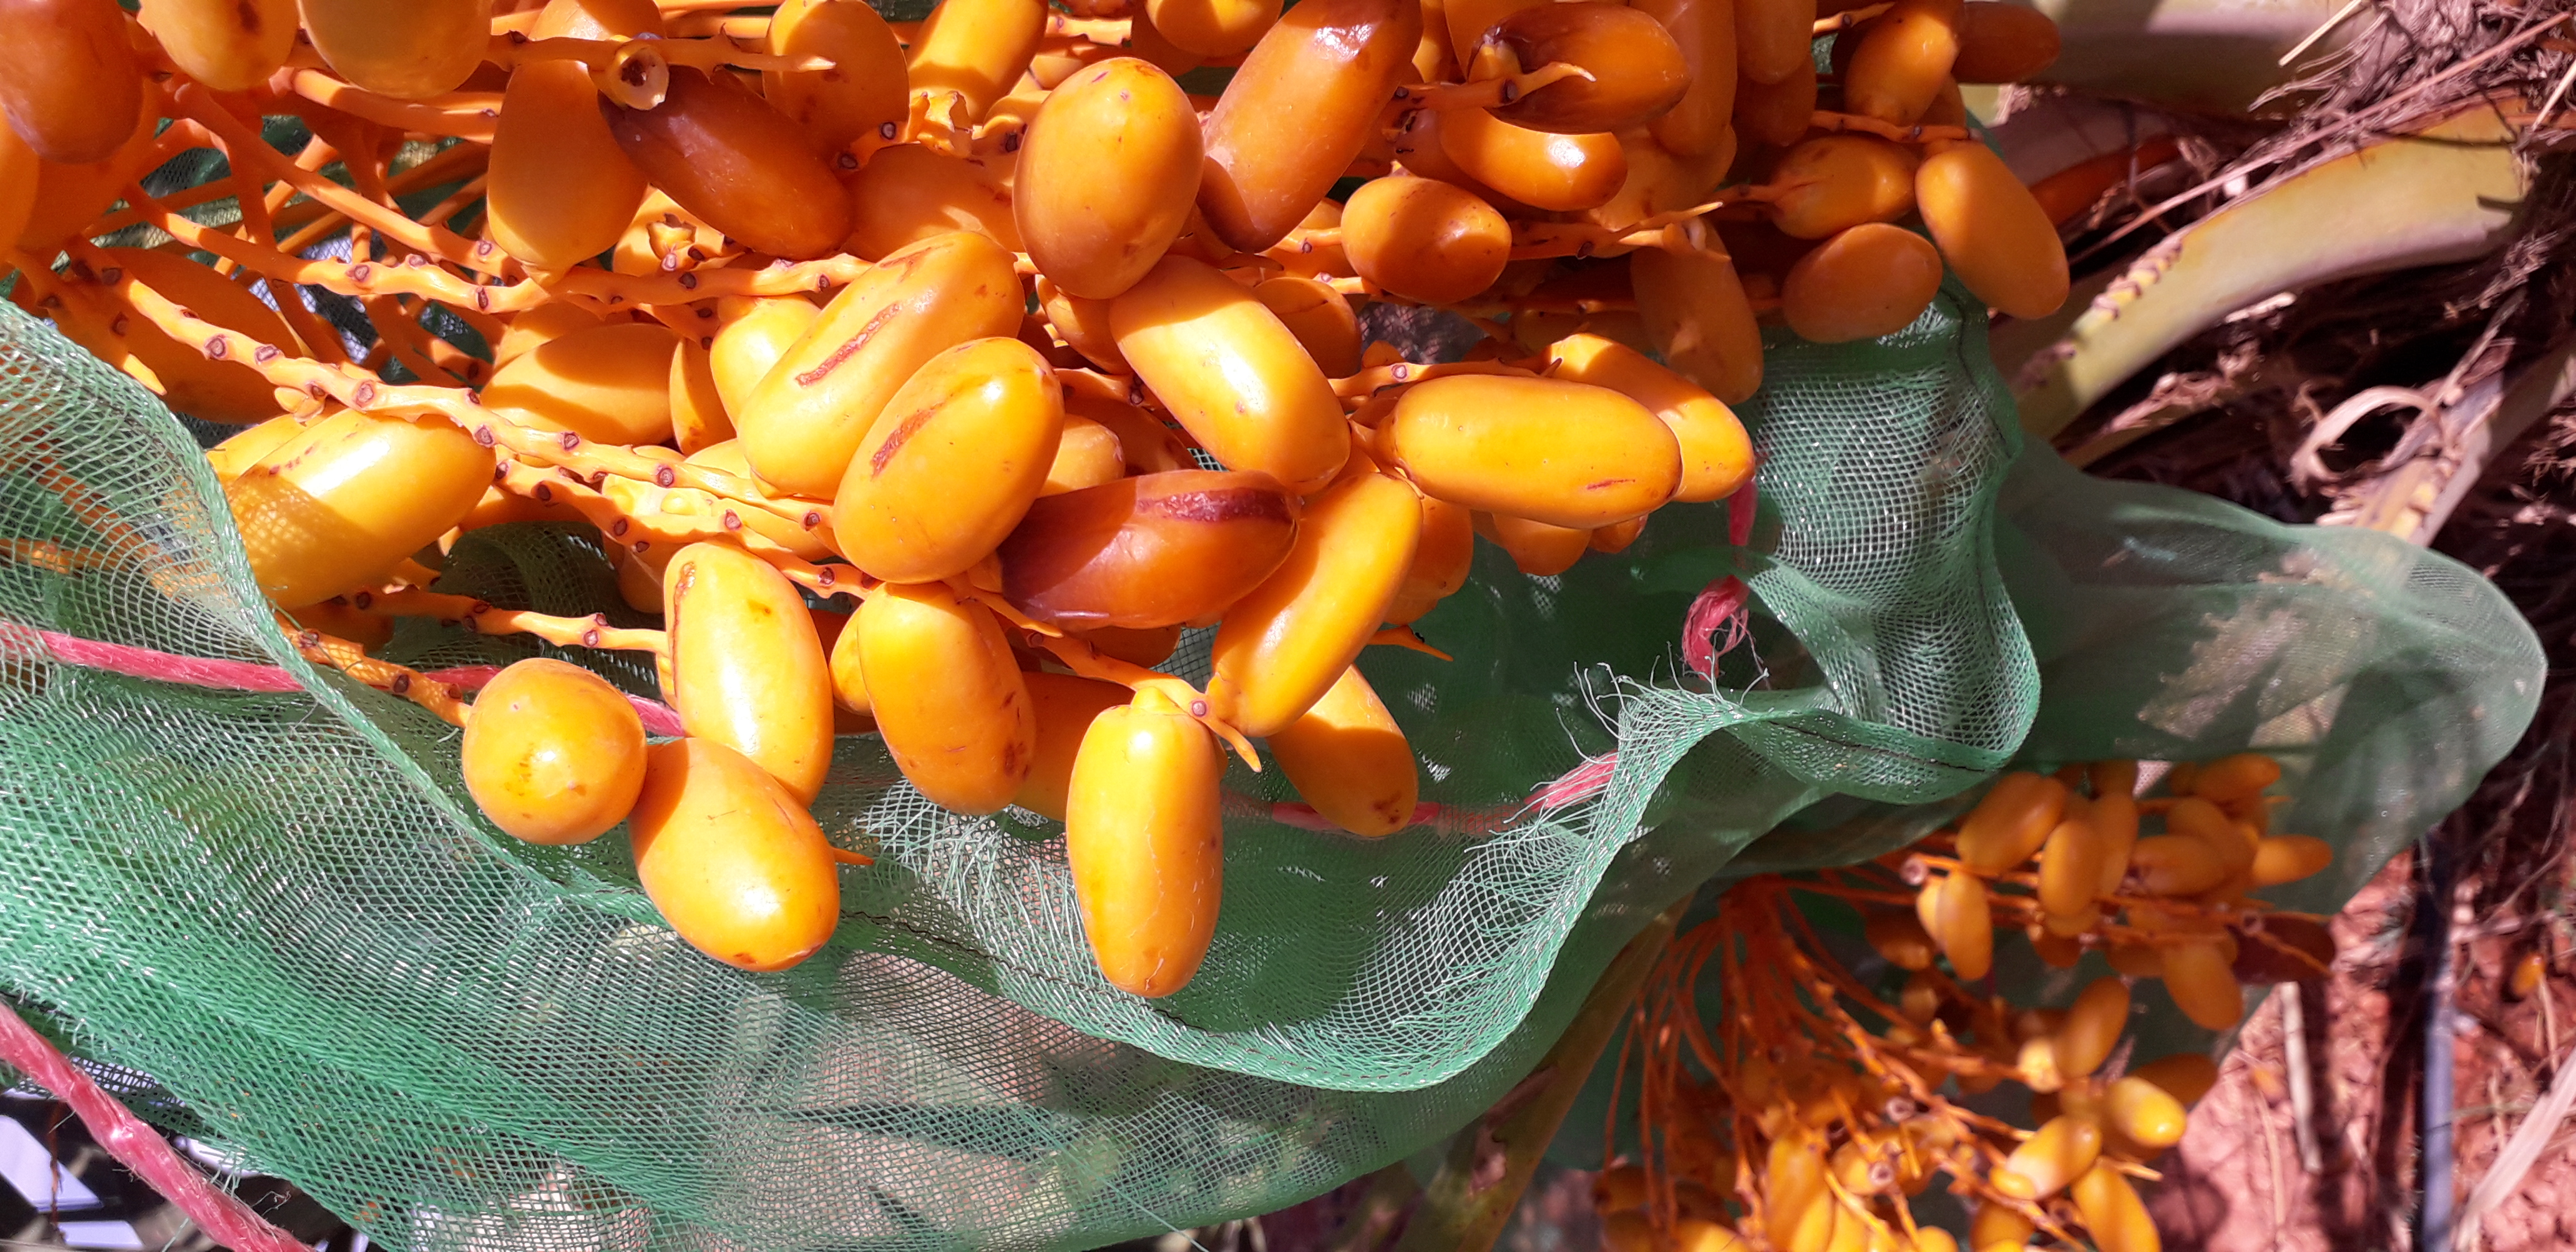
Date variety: kholt